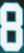
Number: 8